Beatrice Irwin

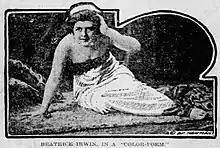
Beatrice Irwin in her "Color Poem" published in newspapers in later 1910.

However, the same week that news is announced, she has a one-woman performance in New York with the quality of color illumination featured as a key part of the performance appearing in perhaps 21 costumes of women from around the world. The most widespread review included a black and white picture and lurid commentary. However Richard Le Gallienne wrote a favorable defense of her performance piece in a letter to the editor of the "New York Times". He also revealed he has reviewed Irwin's forthcoming book of poetry.